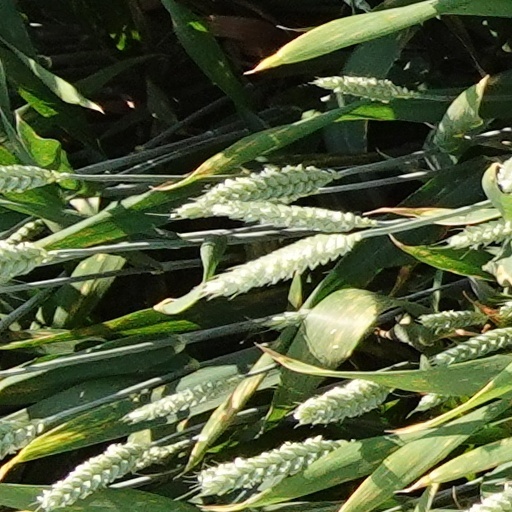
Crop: wheat